Post Office Gallery

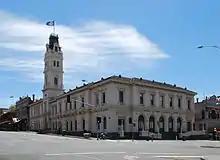
The former post office building

The Post Office Gallery is a university art gallery in Ballarat, Victoria, Australia.